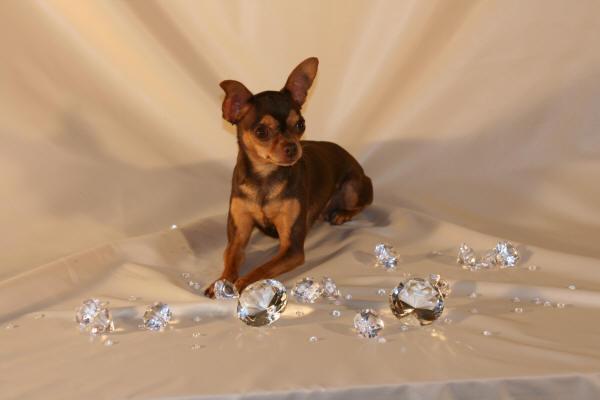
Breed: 237-n000095-toy_terrier